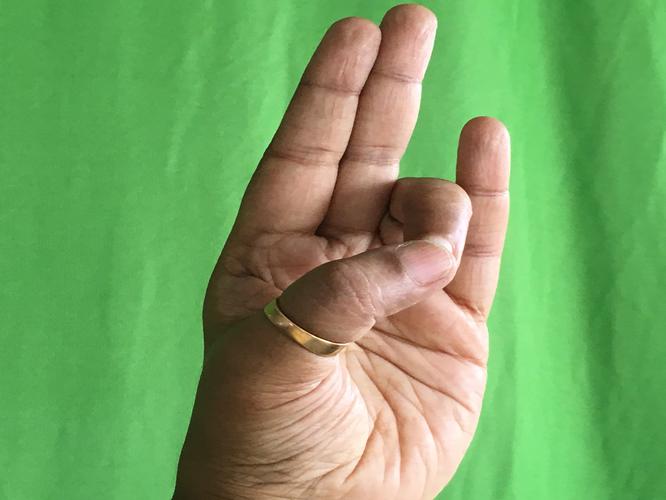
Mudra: Mayura
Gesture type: single_hand